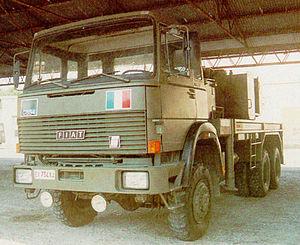
Le Fiat 300 est un véhicule lourd, camion porteur et tracteur de semi-remorques, de type 6x4, fabriqué par le constructeur italien Fiat V.I. de 1974 à 1983.